Ketura, Israel

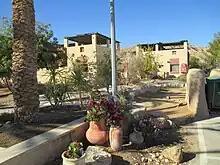
Guest houses in Kibbutz Ketura

The red rainwater microalgae ("Haematococcus pluvialis") are single-cell organisms, part of the oldest group of living organisms. Their long evolution led them to adapt to extreme conditions and to develop survival mechanisms against bacteria and fungi. Haematococcus pluvialis has been cultivated and processed at Ketura since 1998, when the AlgaTechnologies, Ltd. company was established, for their content of astaxanthin, one of the strongest known natural antioxidant substances, considered to benefic to the immune, cardiovascular and nervous systems, to joints and muscles. The main Algatech product, AstaPure, is natural astaxanthin extracted from the algae. It is mainly sold the United States, Japan and Europe—in total, to more than 30 countries, where it is used as a natural ingredient and pigment for use in cosmetics; and as a nutraceutical, including as an ingredient for dietary supplements. Research has proven astaxanthin to have positive health effects on a multitude of organs and body functions, such as: eyesight, skin, physical effort during sport activities, cognitive abilities, anti-inflammatory effects and so forth. Algatech, to which Kibbutz Ketura is a partner, is considered a leading company in microalgae agriculture and one of the most forward-looking innovators in the field, worldwide.